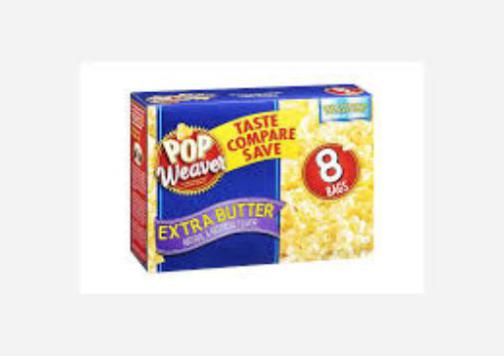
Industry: Food